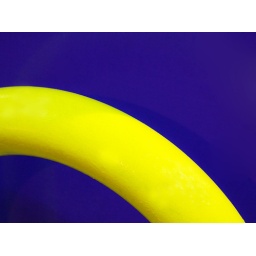
Yellow post against a blue wall